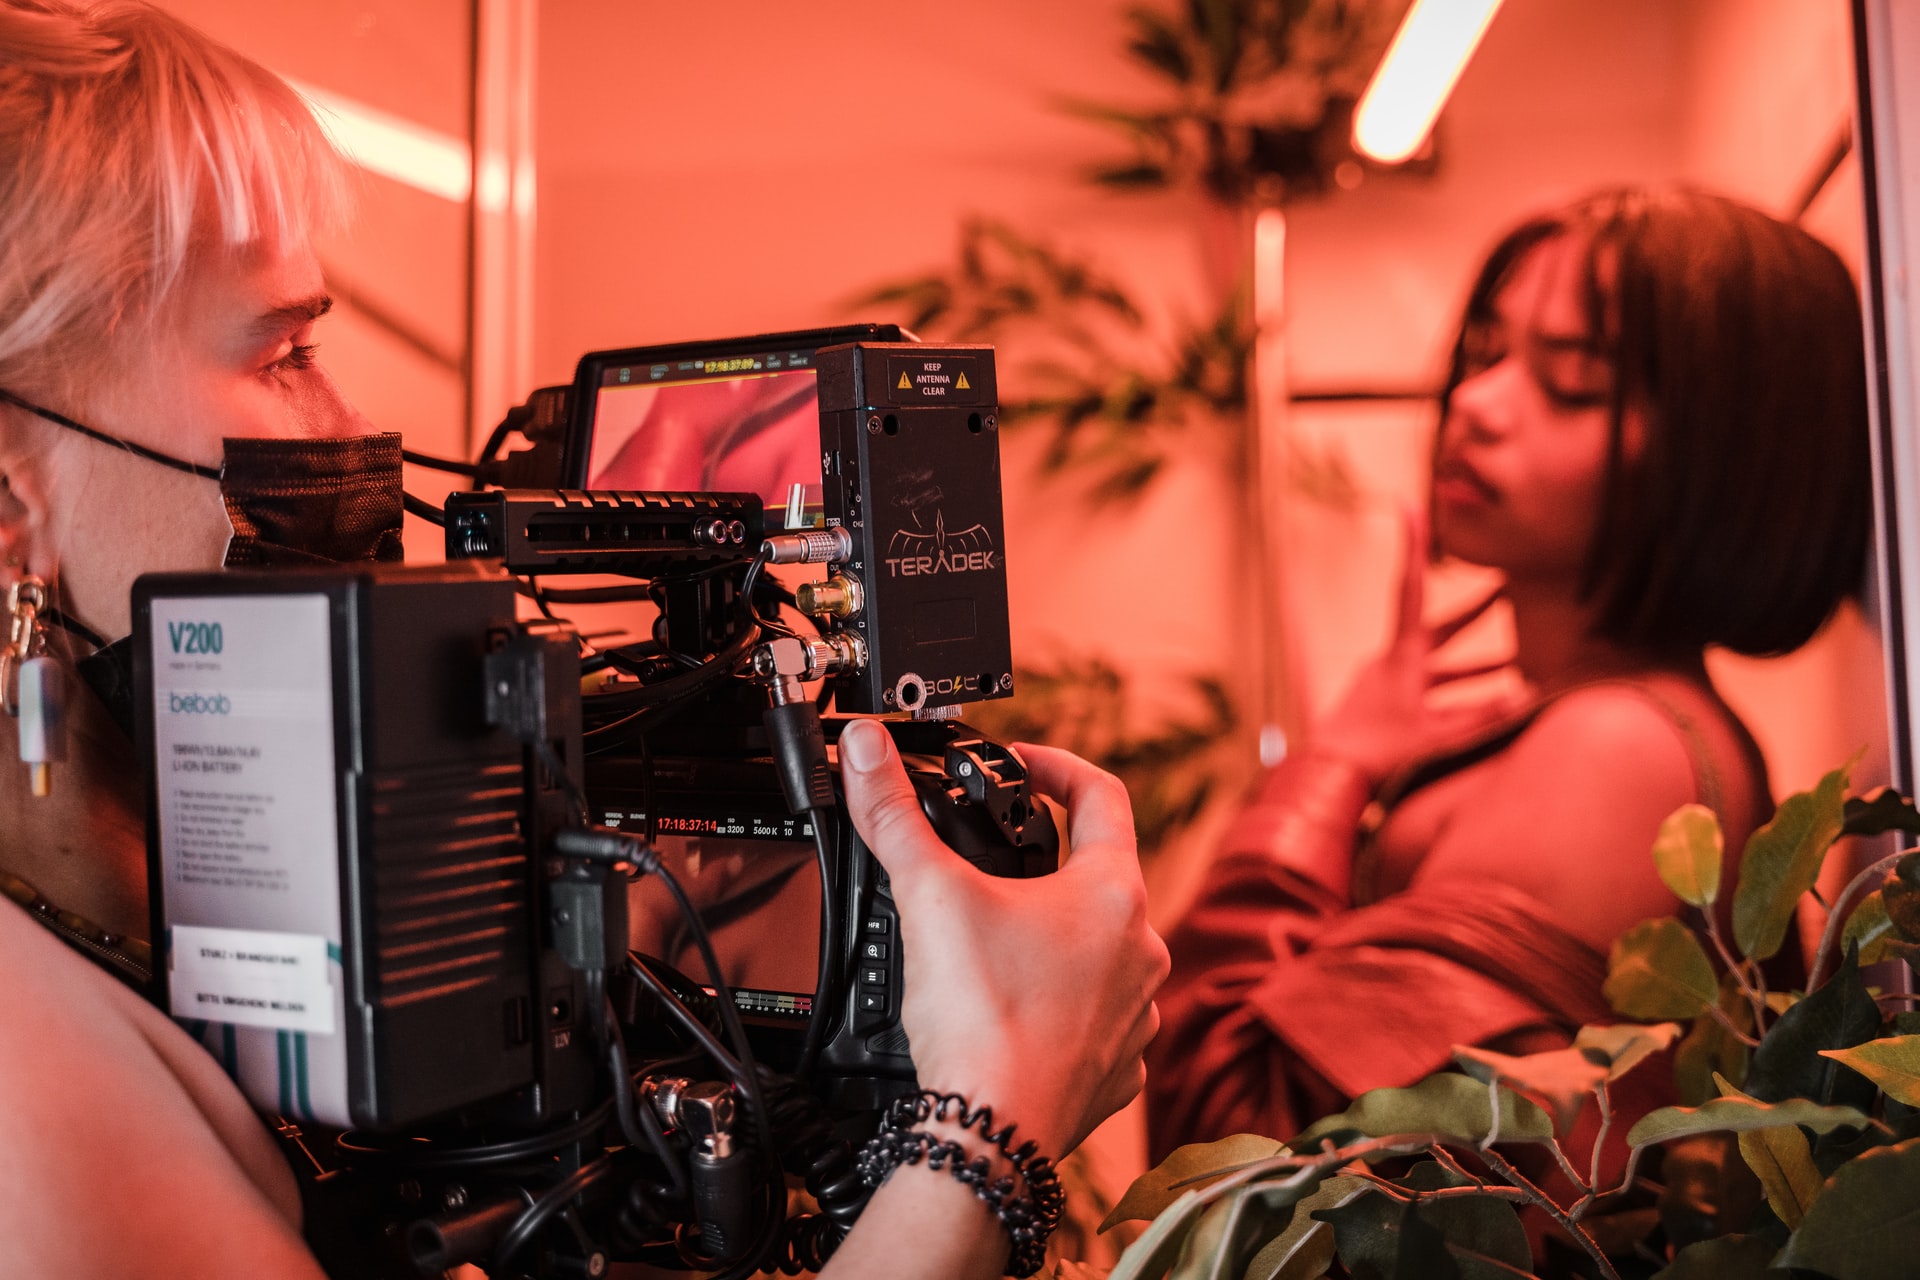
beautiful, girl, videographer, plant, musician, cameras optics, flash photography, cinematographer, music artist, entertainment, camera operator, music, video camera, digital camera, houseplant, event, audio equipment, engineering, filmmaking, electronic engineering, gadget, fashion design, single lens reflex camera, broadcasting, electronic instrument, performance, fun, film camera, reflex camera, camera, performing arts, conversation, job, room, singer, media